Digby Ioane

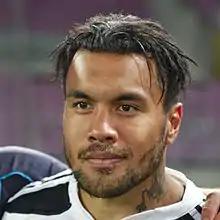

Digby Ioane (born 14 July 1985) is an Australian professional rugby union footballer who played for the Colorado Raptors in Major League Rugby (MLR).